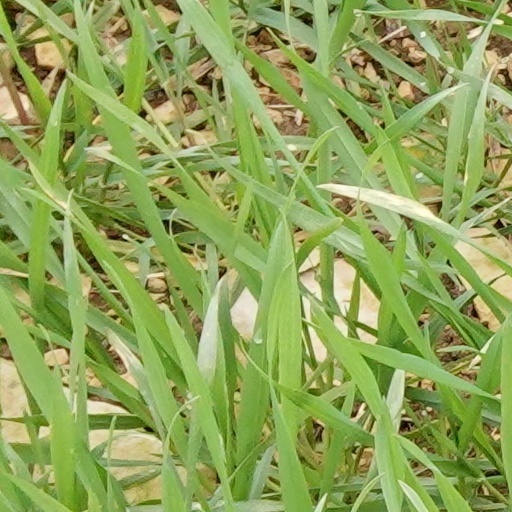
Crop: wheat